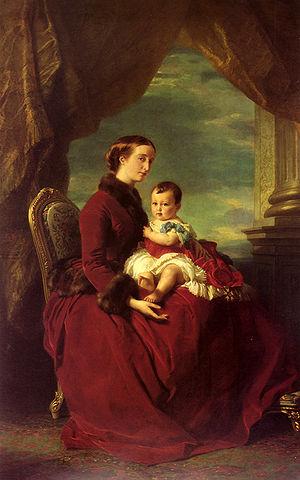
Marie-Bernarde Soubirous, plus connue sous le diminutif Bernadette, née le 7 janvier 1844 dans le département des Hautes Pyrénées à Lourdes et morte le 16 avril 1879 dans le département de la Nièvre à Nevers, est une jeune fille française qui a affirmé être témoin de dix-huit apparitions mariales à la grotte de Massabielle entre le 11 février et le 16 juillet 1858. Devenue religieuse, elle est canonisée en 1933.
Charles-Louis-Napoléon Bonaparte, dit Louis-Napoléon Bonaparte, né le 20 avril 1808 à Paris et mort le 9 janvier 1873 à Chislehurst, est un monarque et un homme d'État français. Il est à la fois l'unique président de la Deuxième République, le premier chef d'État français élu au suffrage universel masculin, le 10 décembre 1848, le premier président de la République française, et après la proclamation de l'Empire le 2 décembre 1852, le dernier monarque du pays sous le nom de Napoléon III, empereur des Français.
Les apparitions de Lourdes sont des apparitions mariales manifestées à une jeune fille âgée de quatorze ans, Bernadette Soubirous. Celle-ci a déclaré qu'elle avait assisté à dix-huit apparitions d'une jeune fille se présentant comme étant l'Immaculée Conception.
Napoléon Eugène Louis Jean Joseph Bonaparte, prince impérial, dit Louis-Napoléon, né le 16 mars 1856 à Paris et mort le 1ᵉʳ juin 1879 au pays zoulou, est le fils unique de Napoléon III, empereur des Français, et de son épouse, l’impératrice Eugénie.